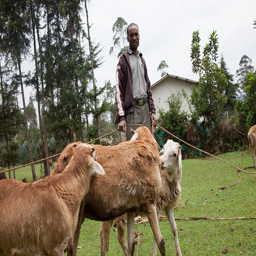
A man in a brown jacket stands near three goats in the grass.
A man standing near goats in a field.
a shepherd tending to his flock of sheep
A man standing next to a herd of sheep on a grass covered field.
some brown and white goats and a man on some grass